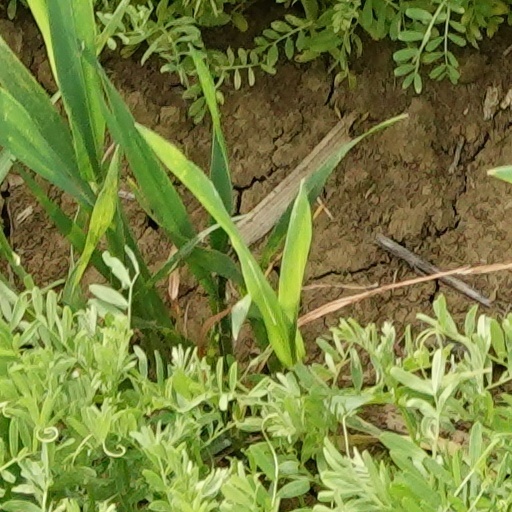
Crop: wheat